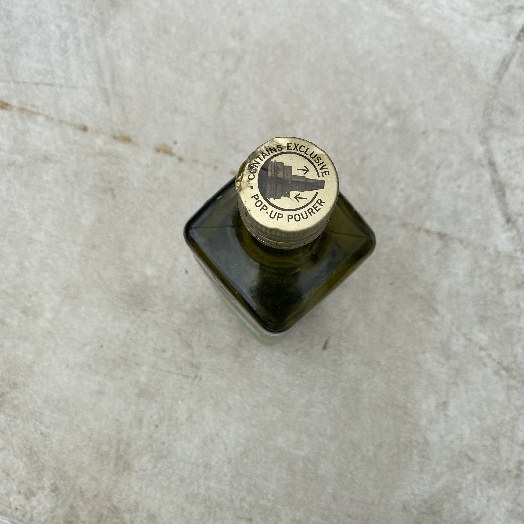
Label: Glass